John Reynolds (Royal Navy officer)

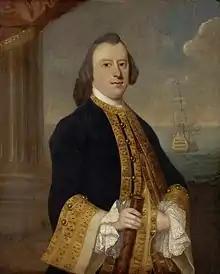
Portrait of Reynolds by Jeremiah Theus

John Reynolds (c. 1713 – 3 February 1788) was an officer of the Royal Navy. He served for a period as the royal governor of the Province of Georgia from 1754 to 1757. At the end of a long life of service, he became admiral shortly before his death.